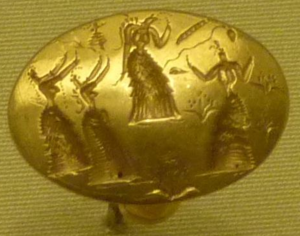
L'expression religion minoenne désigne les cultes pratiqués en Crète par la civilisation minoenne. Ces cultes sont tournés vers la nature, la végétation et leurs rythmes. Cela se remarque particulièrement au travers de dieux et de déesses qui meurent et renaissent chaque année, et par l'utilisation de symboles tels que le taureau, le serpent, les colombes. Bien qu'elle disparaisse avec l'arrivée des Achéens puis des Doriens en Grèce puis en Crète, la religion minoenne a néanmoins laissé sa trace dans les mythes et le panthéon de la Grèce classique.